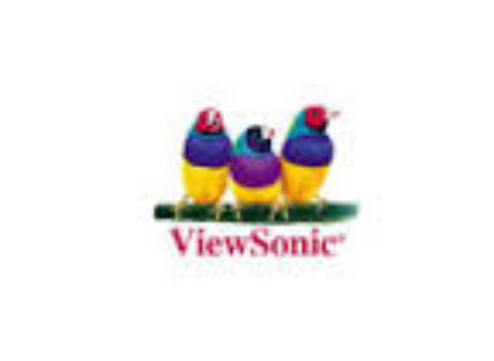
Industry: Electronic